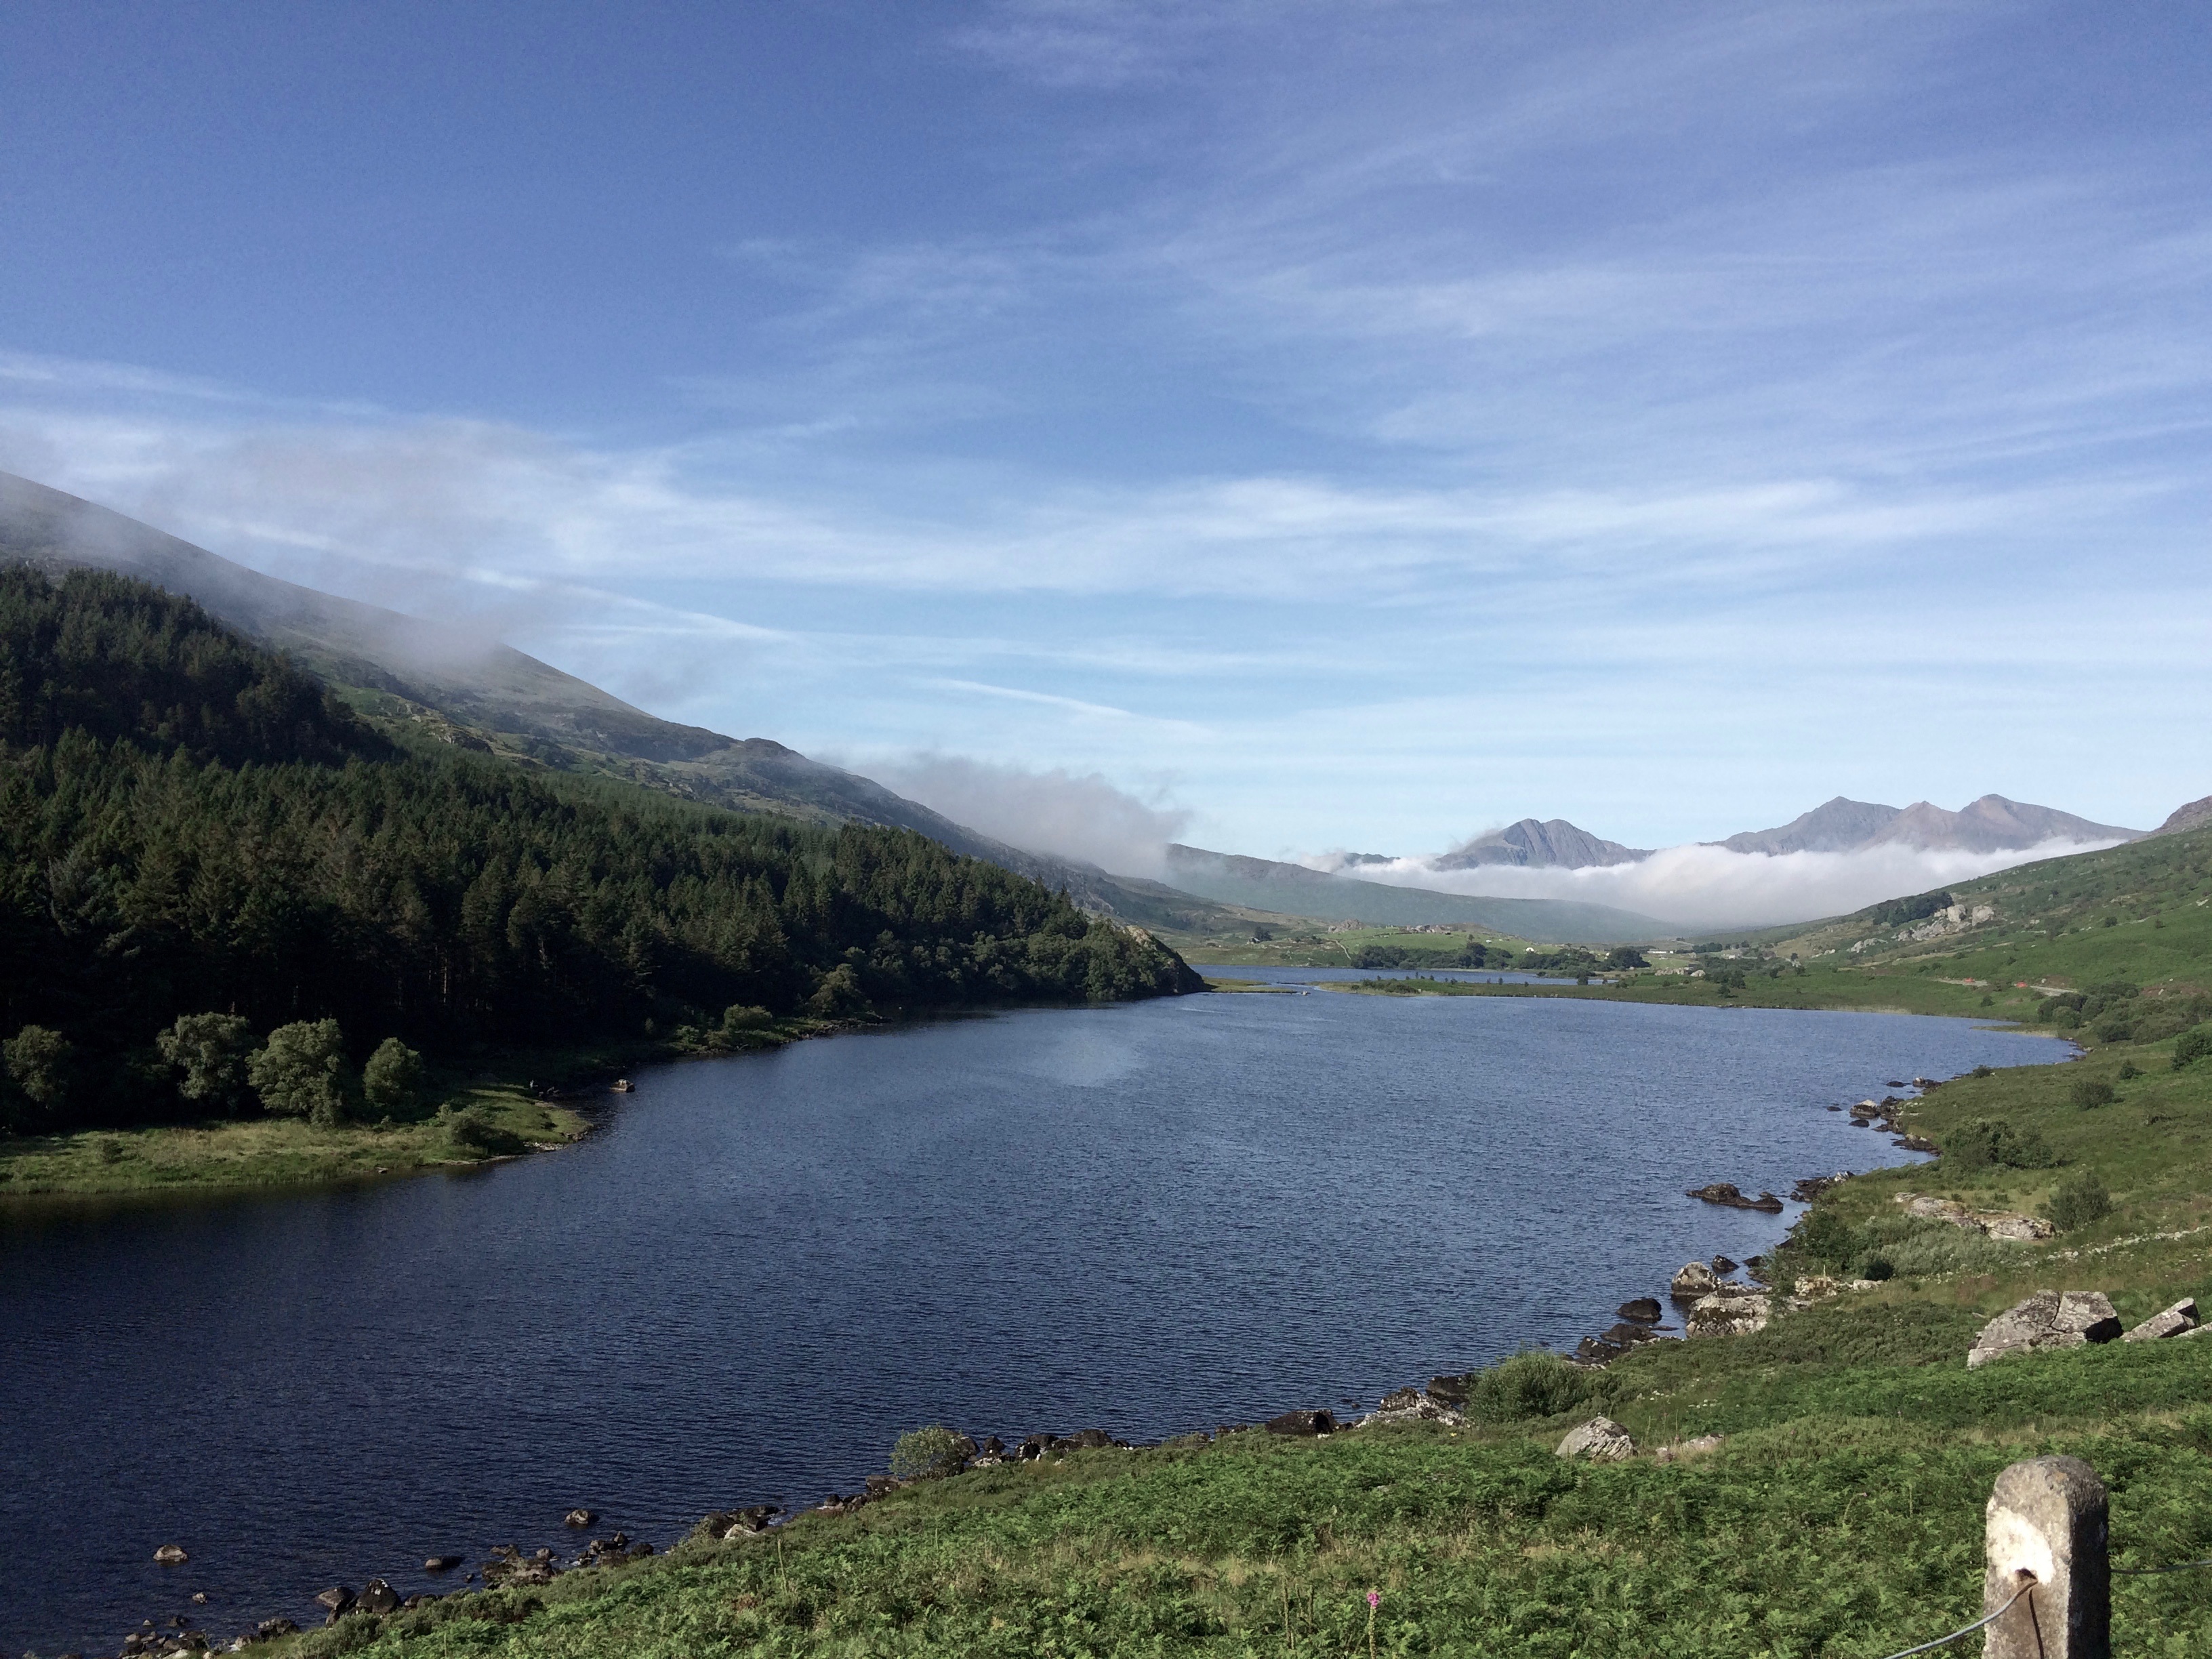
landscape, wilderness, mountain, lake, mountain range, reflection, fjord, reservoir, highland, body of water, plateau, fell, loch, crater lake, tarn, mountainous landforms